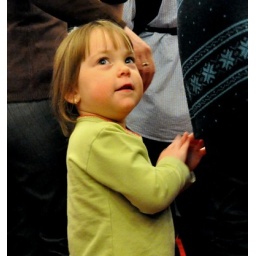
Beli Condor cute little girl in green (4)